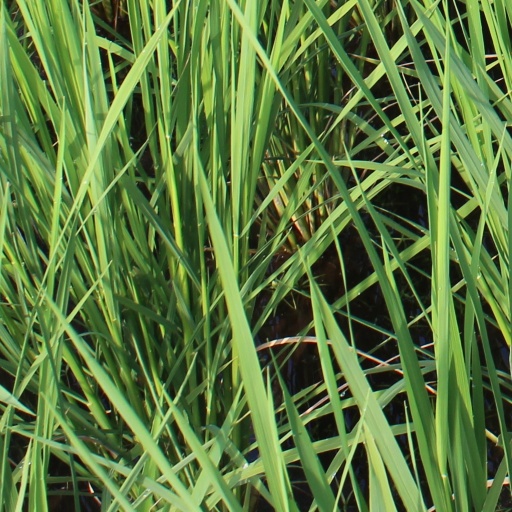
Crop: rice